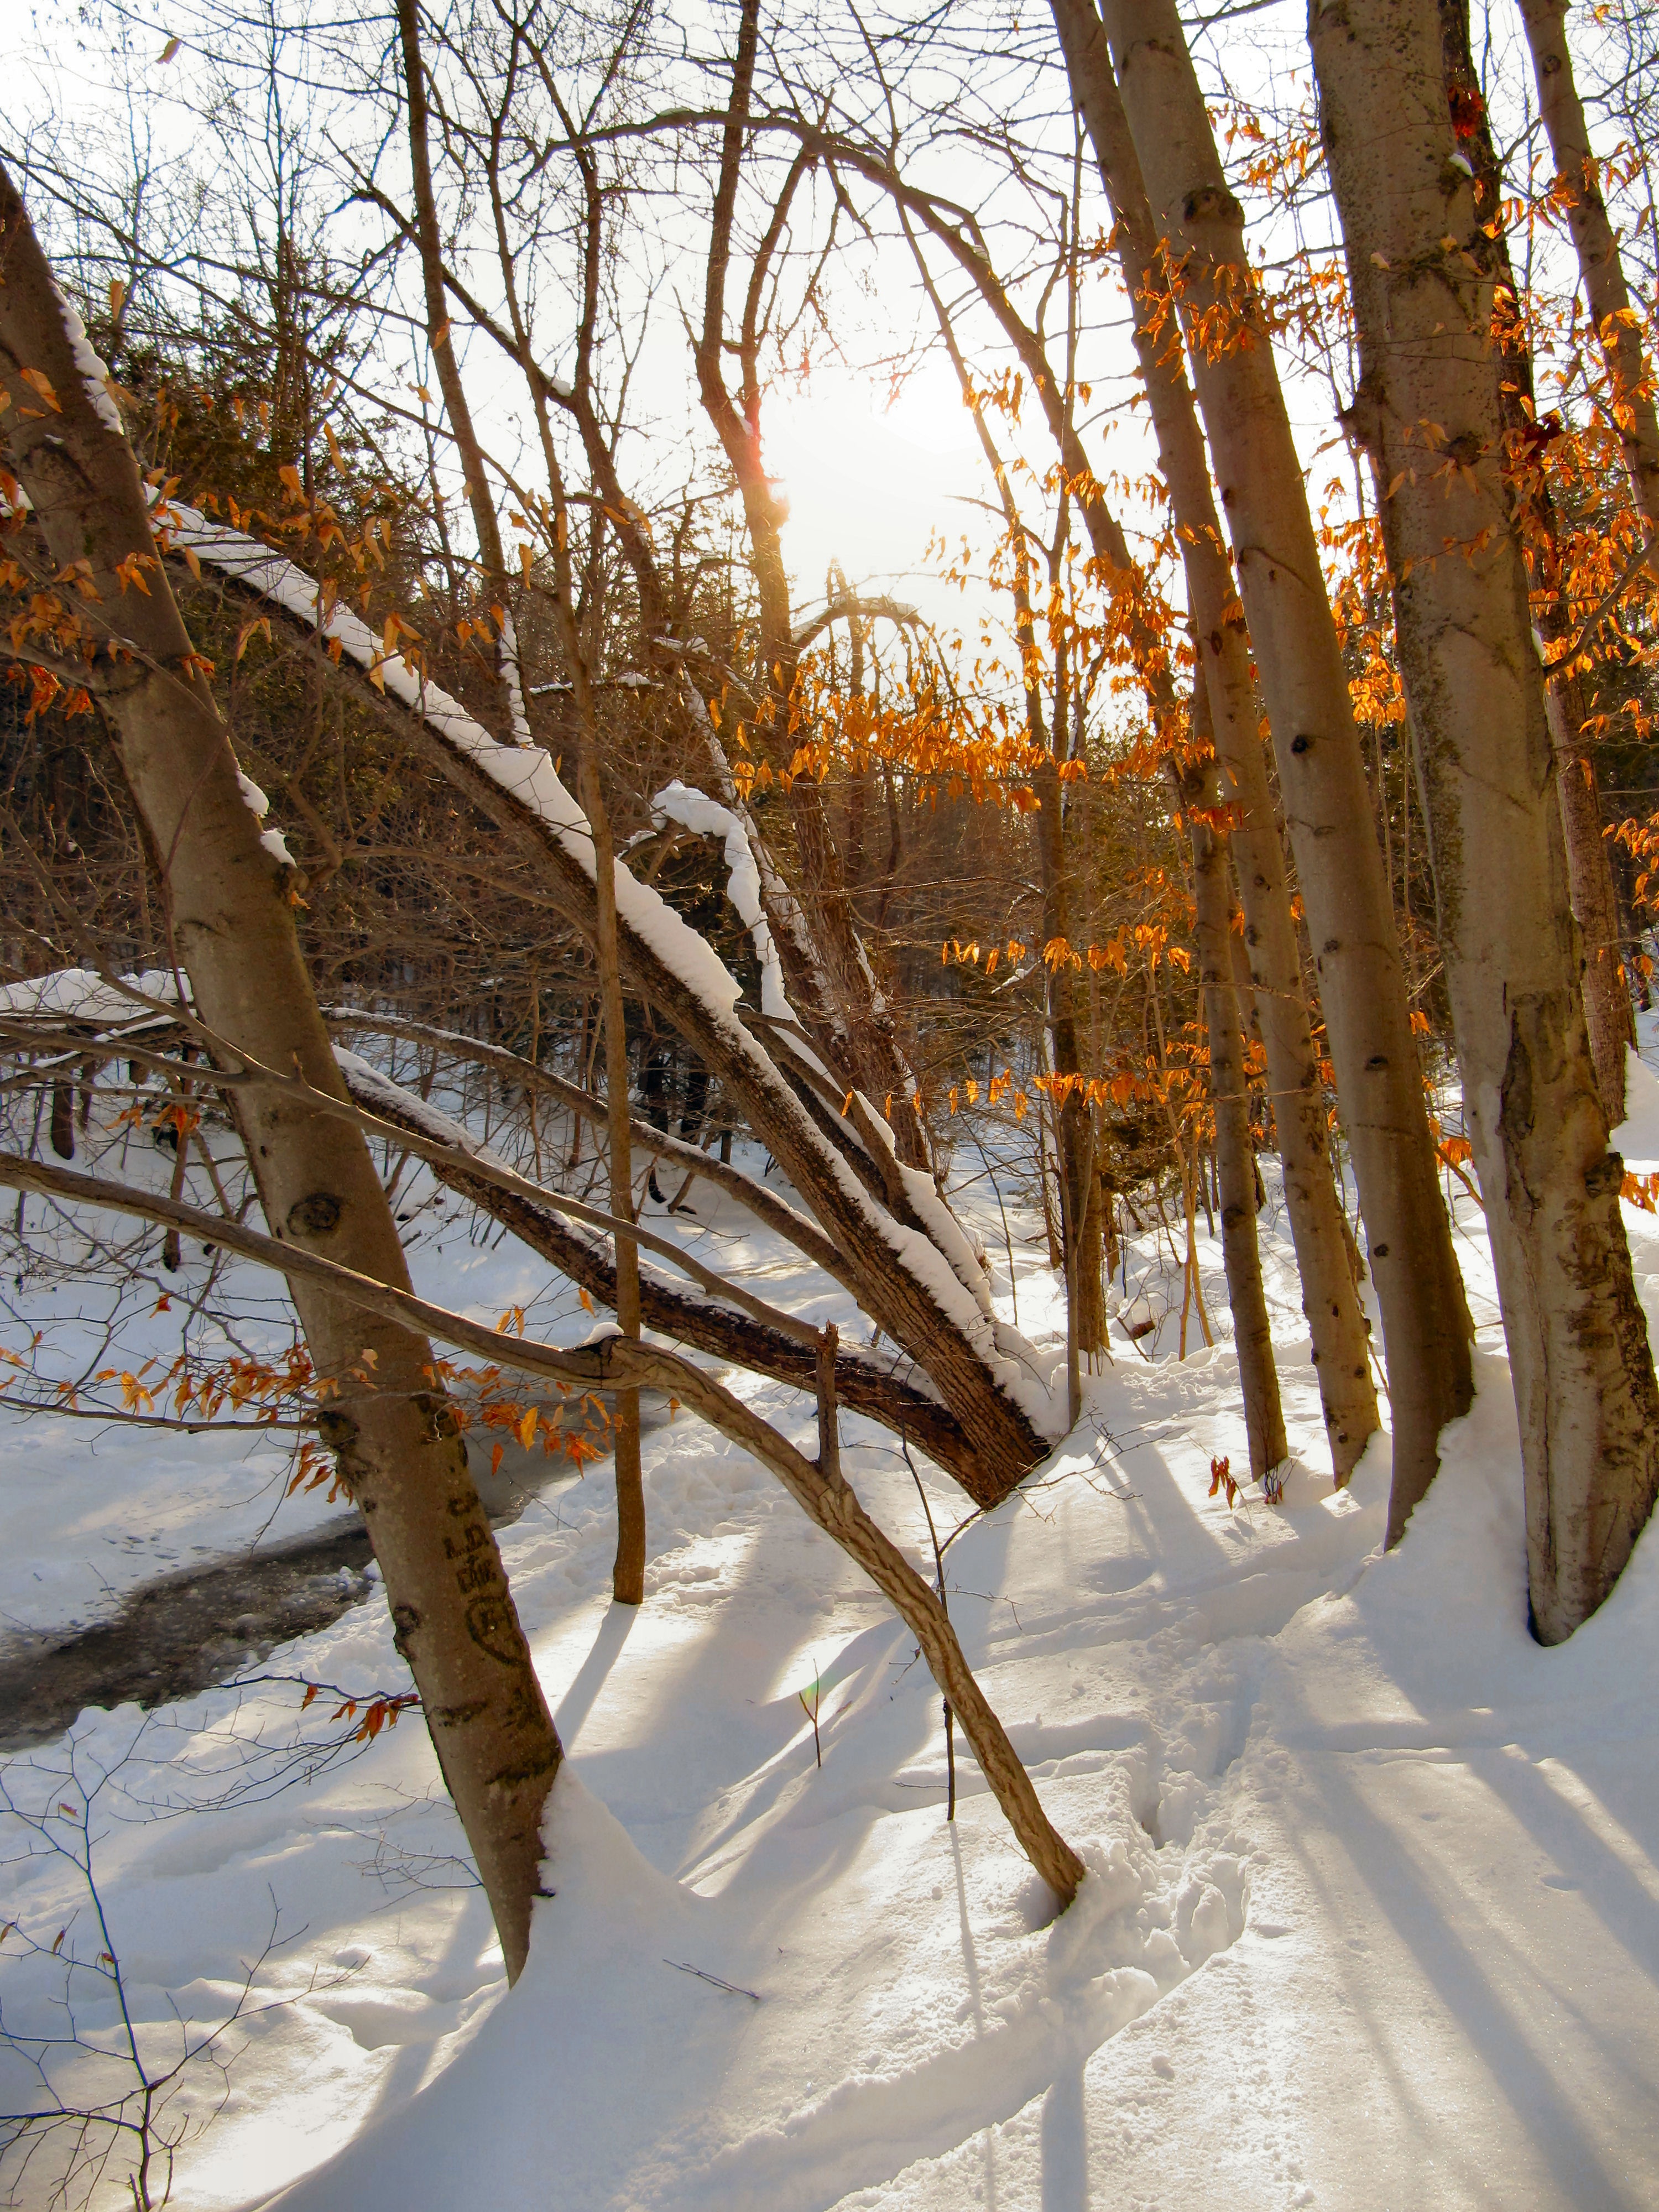
tree, forest, outdoor, branch, snow, winter, plant, wood, sunlight, leaf, frost, ice, spring, autumn, weather, season, late, freezing, woody plant, late day